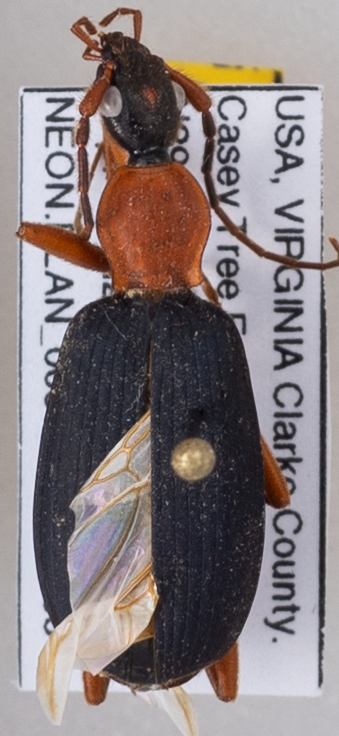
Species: Galerita bicolor
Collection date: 2018-07-03
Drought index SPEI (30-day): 1.442
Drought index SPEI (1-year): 1.45
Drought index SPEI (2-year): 1.01